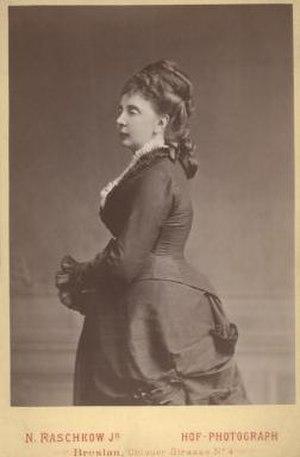
Marie Louise Anne de Prusse était une princesse prussienne de la Maison de Hohenzollern.